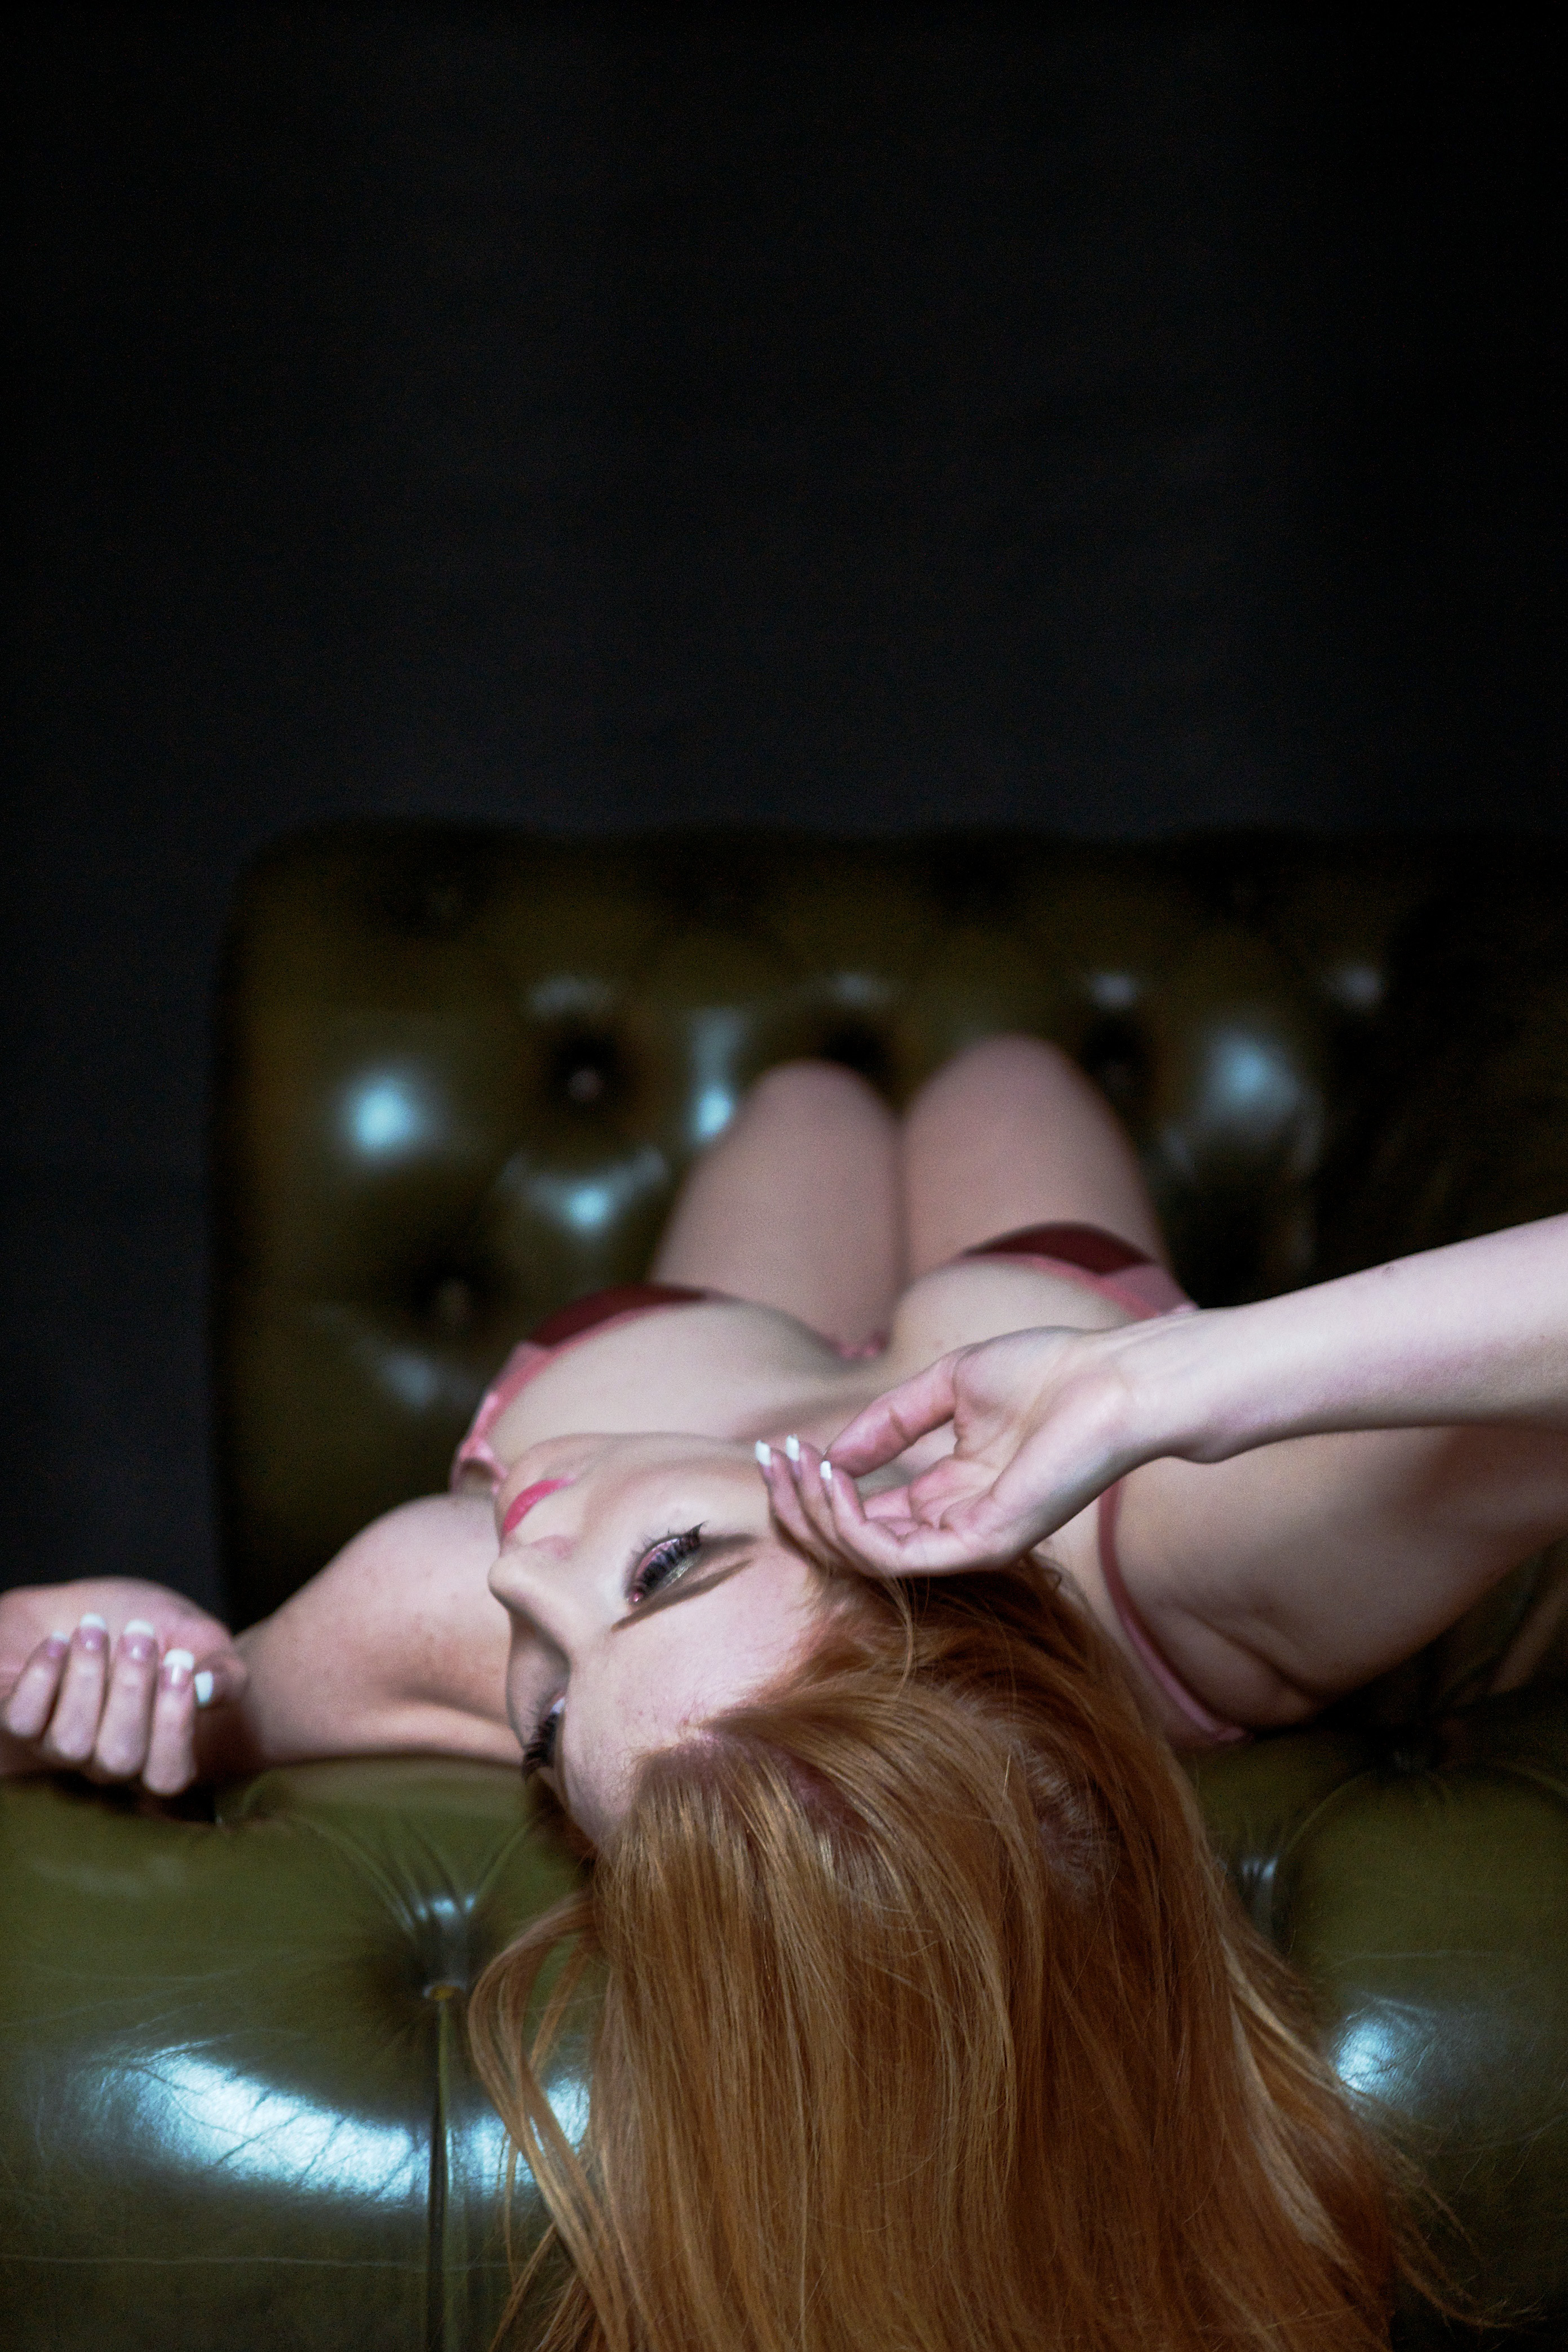
hand, person, girl, leg, model, studio, mouth, human body, shoot, sony, blond, organ, messing, studioshoot, a700, francesca, seskaj, interaction, iwantanewcamera, sense, human action